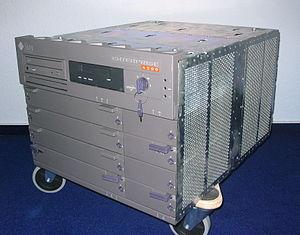
La société Sun Microsystems conçoit, fabrique et commercialise toute une gamme de produits.